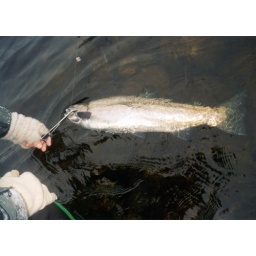
This steelhead ate a blue salmon egg sack in the Salmon River.